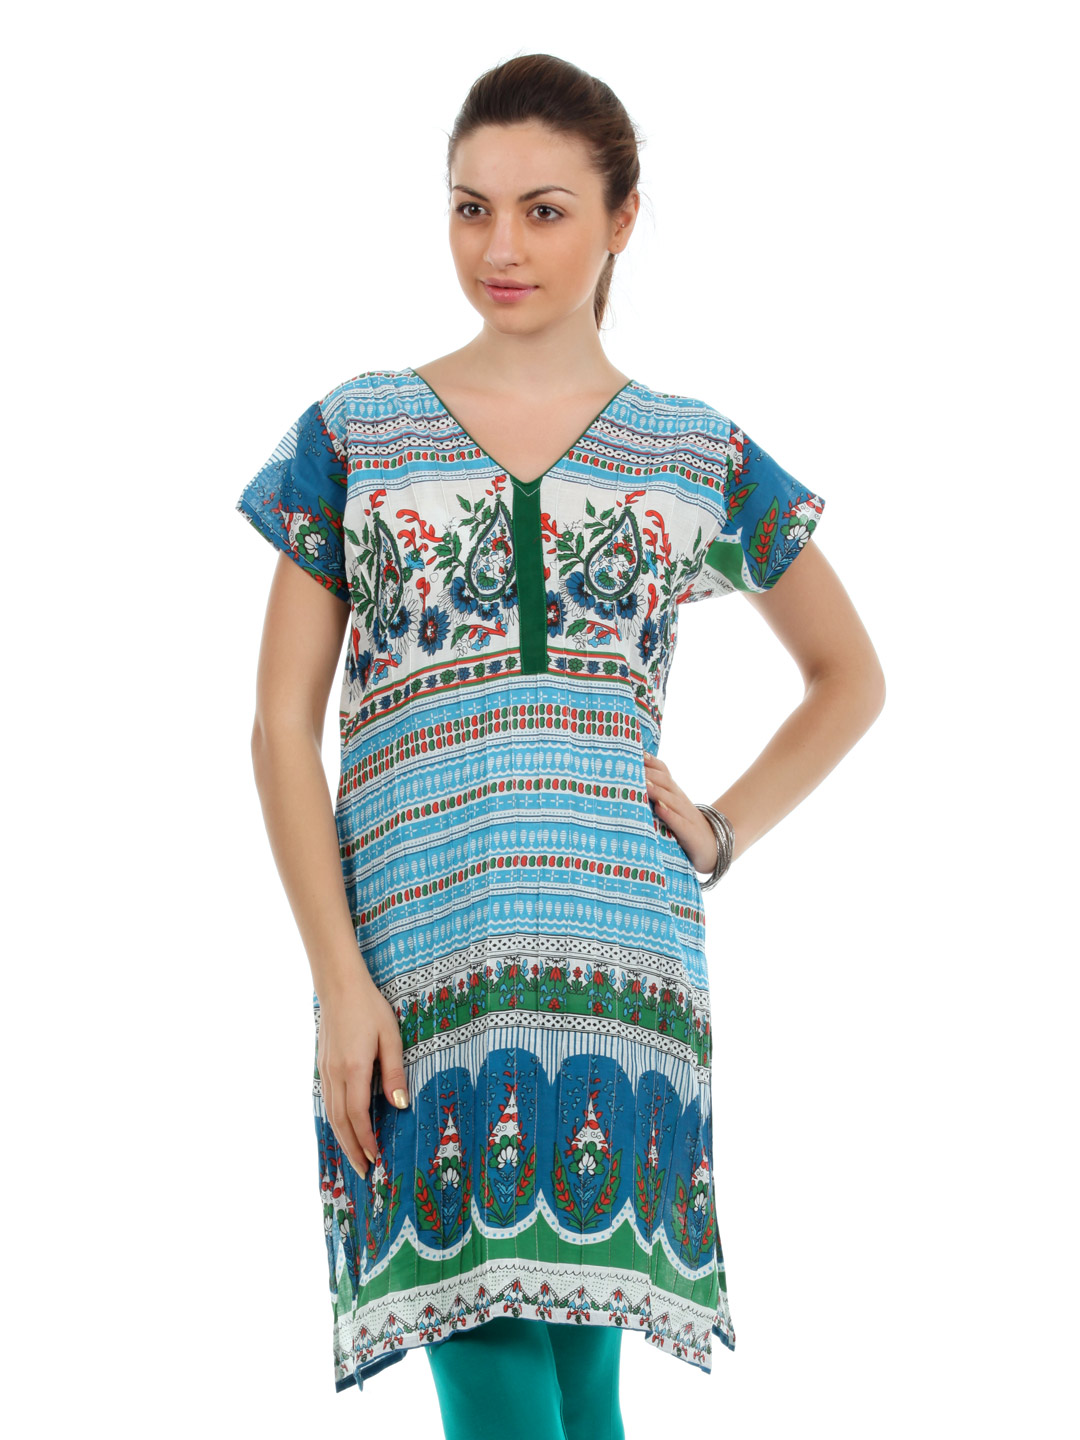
Diva Women Blue Kurta
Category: Apparel / Topwear / Kurtas
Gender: Women
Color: Blue
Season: Summer 2012
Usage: Ethnic